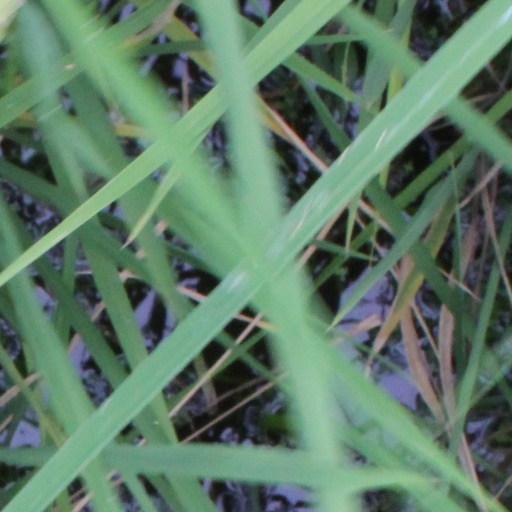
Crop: rice